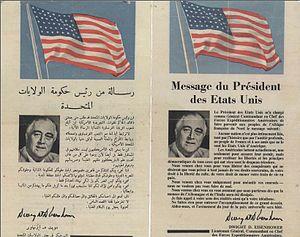
L'opération Torch est le nom de code donné au débarquement des Alliés le 8 novembre 1942 en Afrique française du Nord.